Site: brandenburg
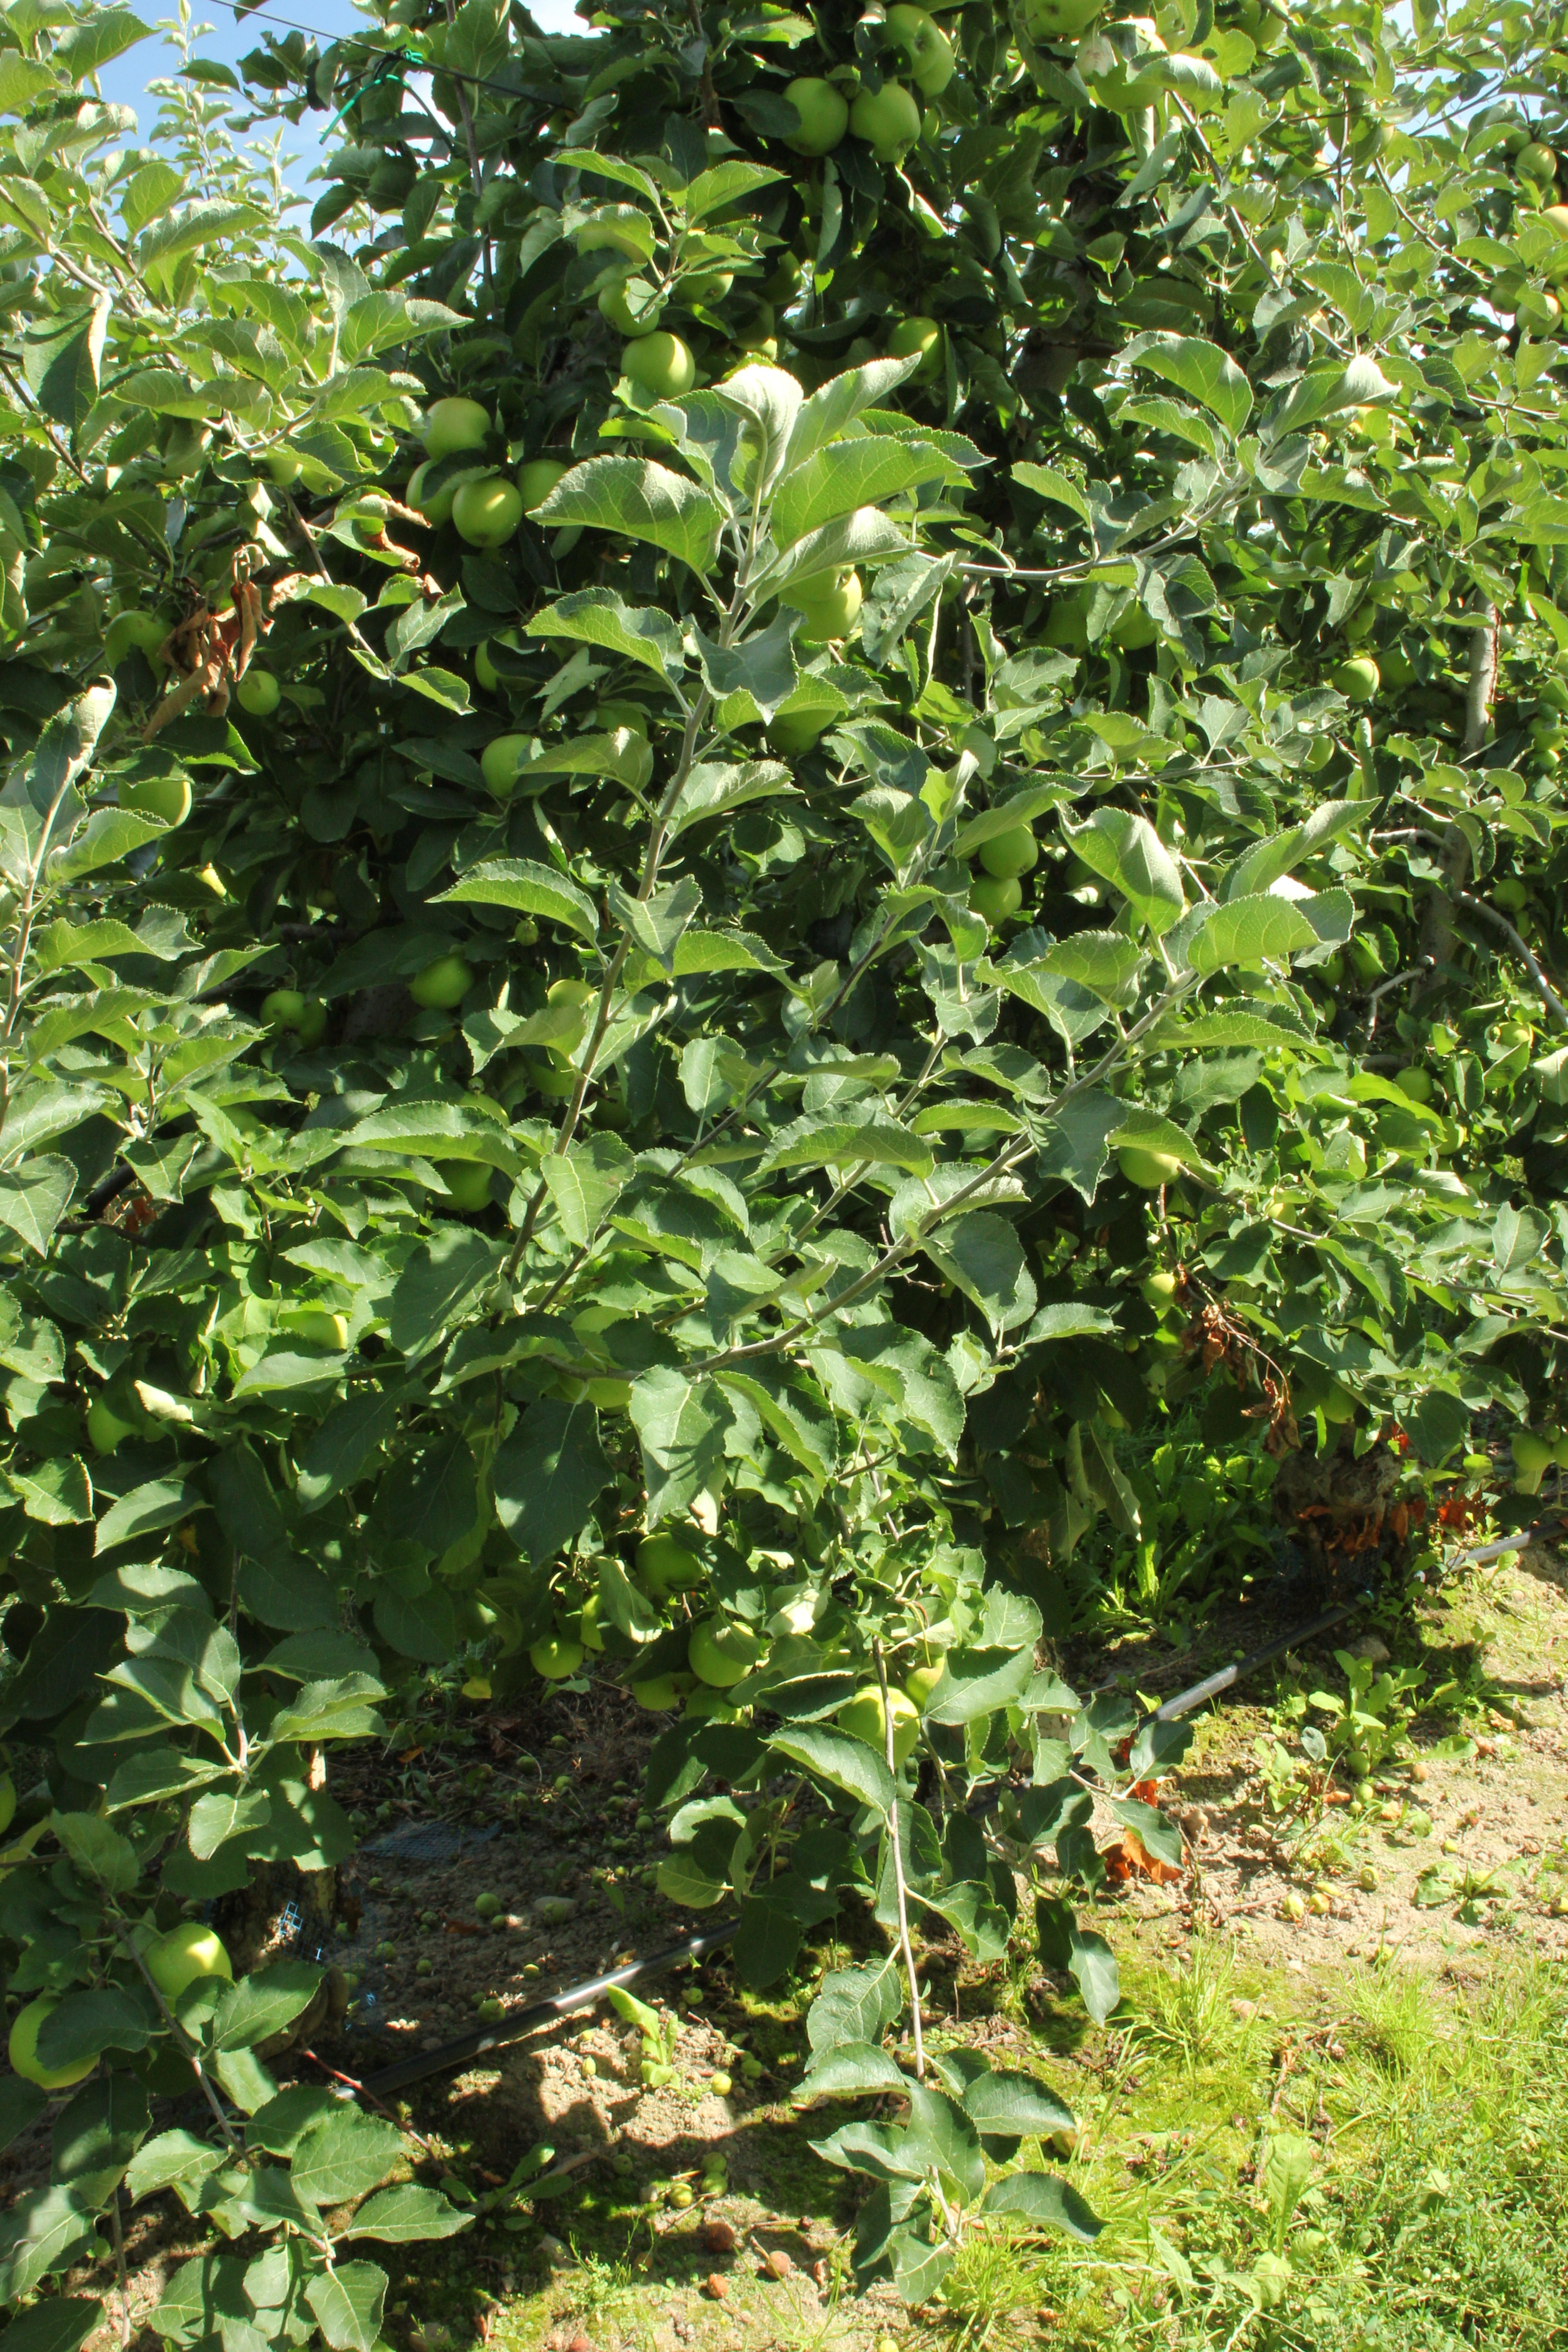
Growth stage (BBCH 77): Development of fruit